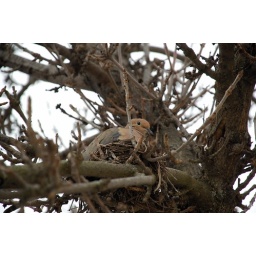
A dove tends to a nest in a small ornnamental fruit tree in downtown Midland, Michigan.